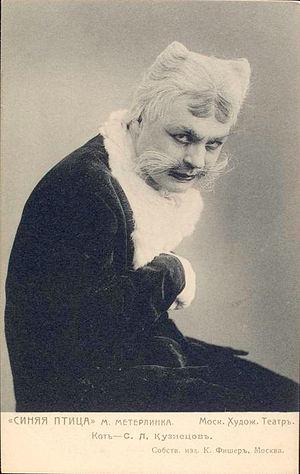
L’Oiseau bleu est une pièce de théâtre en six actes et douze tableaux écrite par l'écrivain belge Maurice Maeterlinck en 1908. Elle fut jouée pour la première fois au Théâtre d'art de Moscou de Constantin Stanislavski. Le 2 mars 1911, Réjane donna la première française au Théâtre Réjane à Paris. Maurice Maeterlinck a écrit une suite relativement courte à L'Oiseau bleu, qu'il a intitulée L'Oiseau bleu et les Fiançailles.
Ivan Moskvine, né à Moscou le 30 juin 1874 et mort le 16 février 1946 également à Moscou, est un acteur, metteur en scène et réalisateur soviétique, directeur du Théâtre d'art de Moscou en 1943-1946. En 1936, il est parmi les treize premières personnes à recevoir le titre honorifique d'Artiste du peuple de l'URSS. Il est également député du premier Soviet suprême de l'Union soviétique.